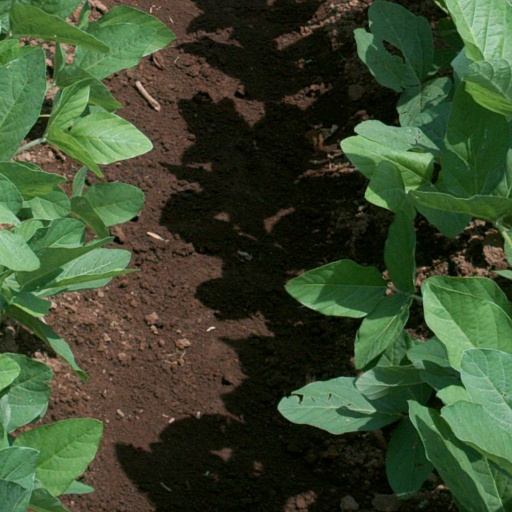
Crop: soybean